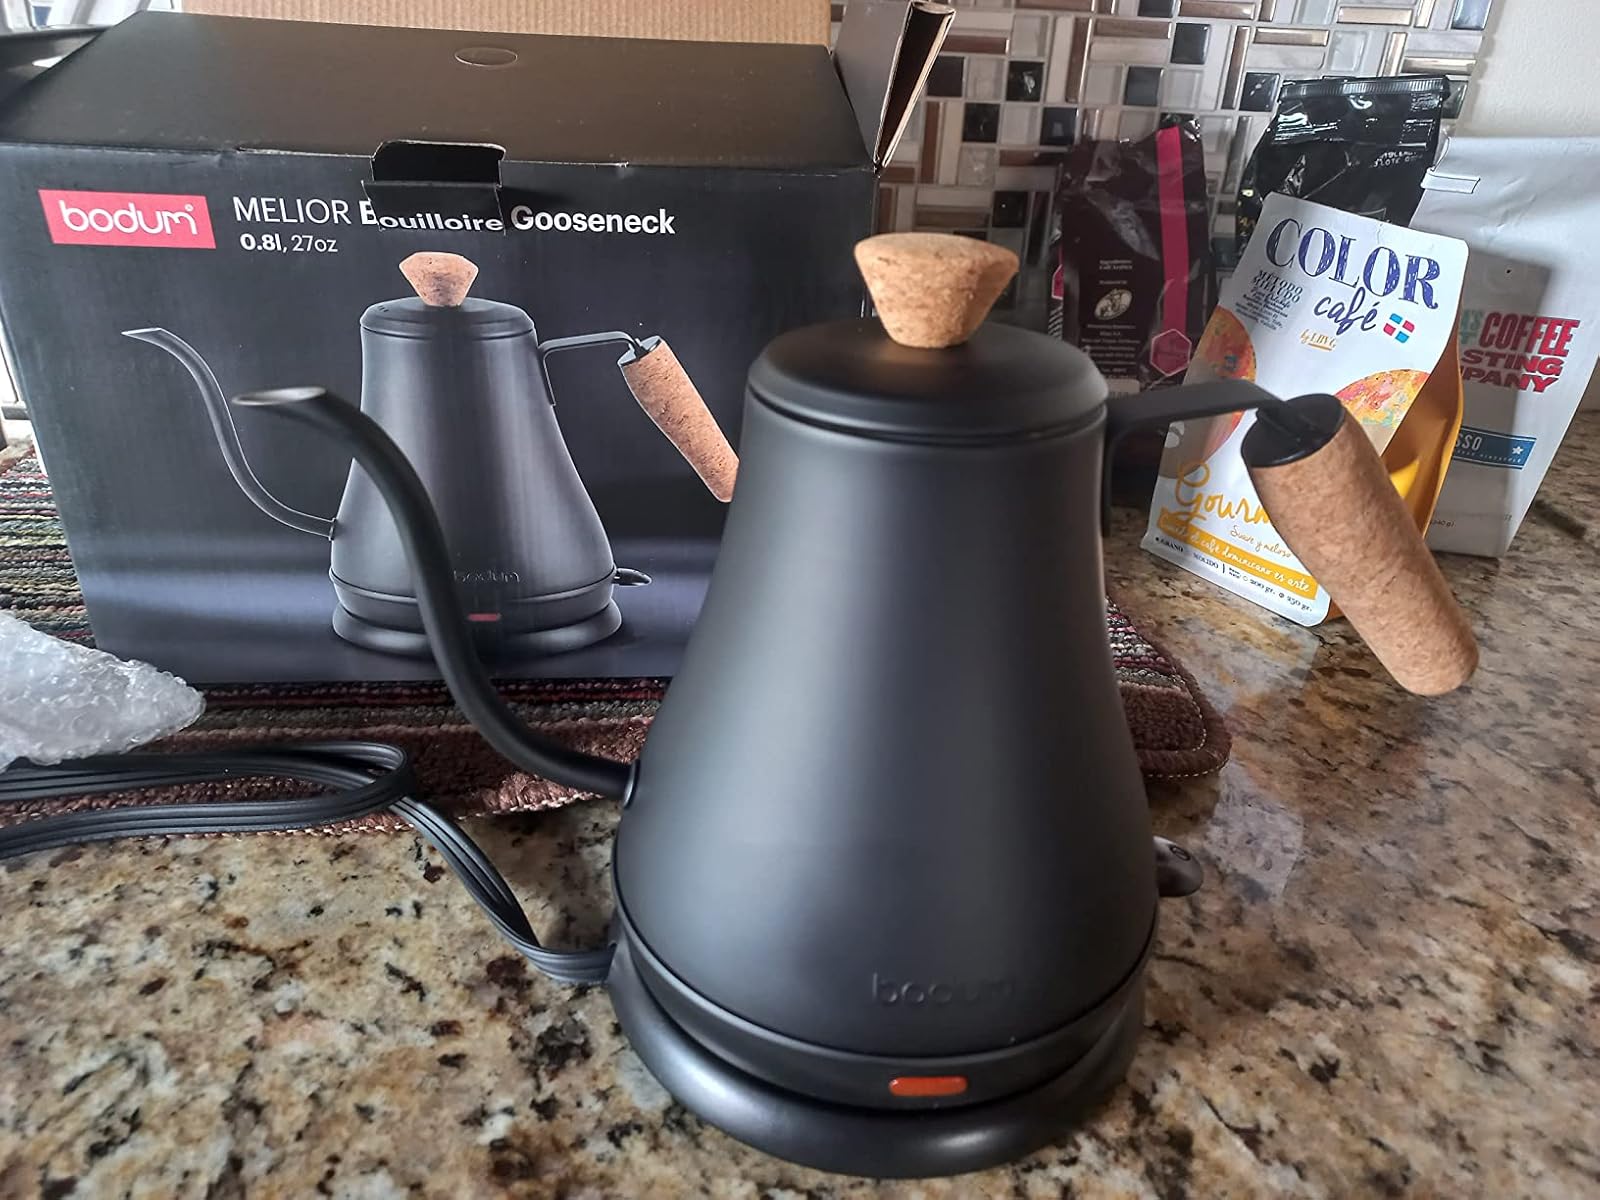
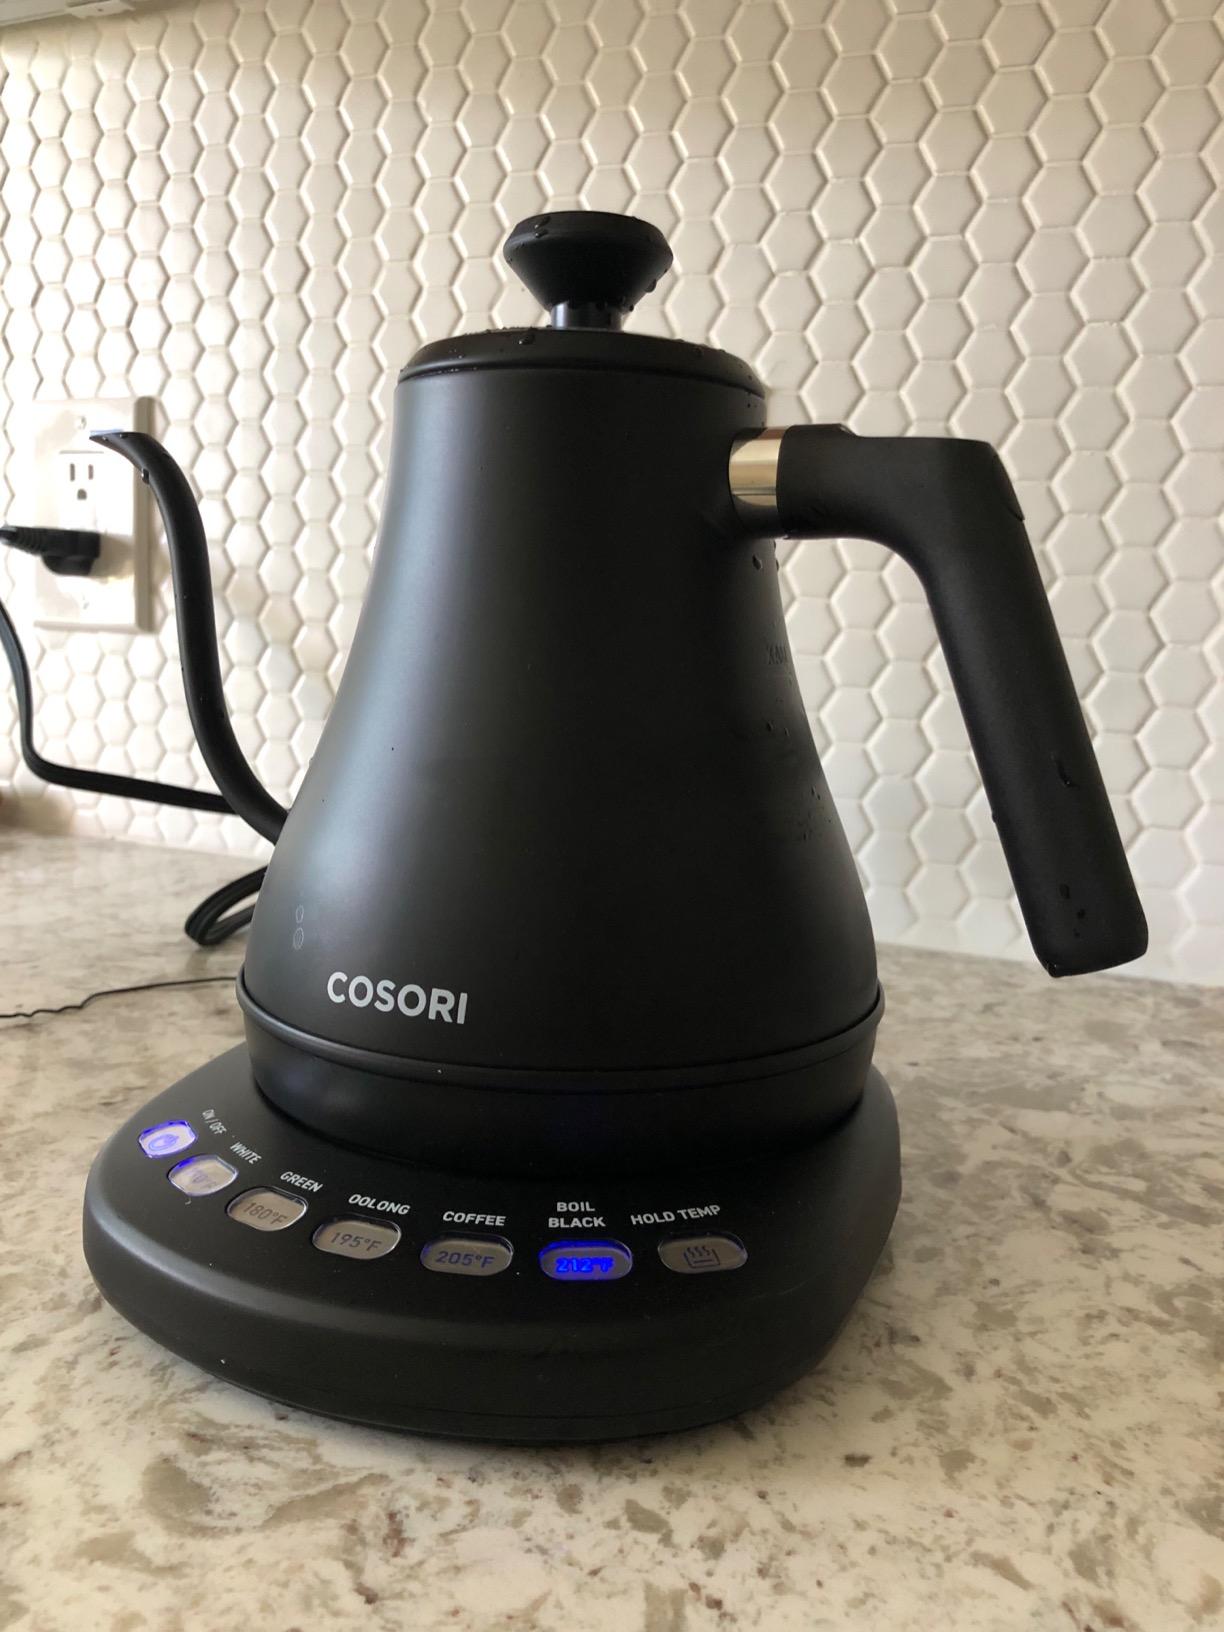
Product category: items_kettle
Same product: no